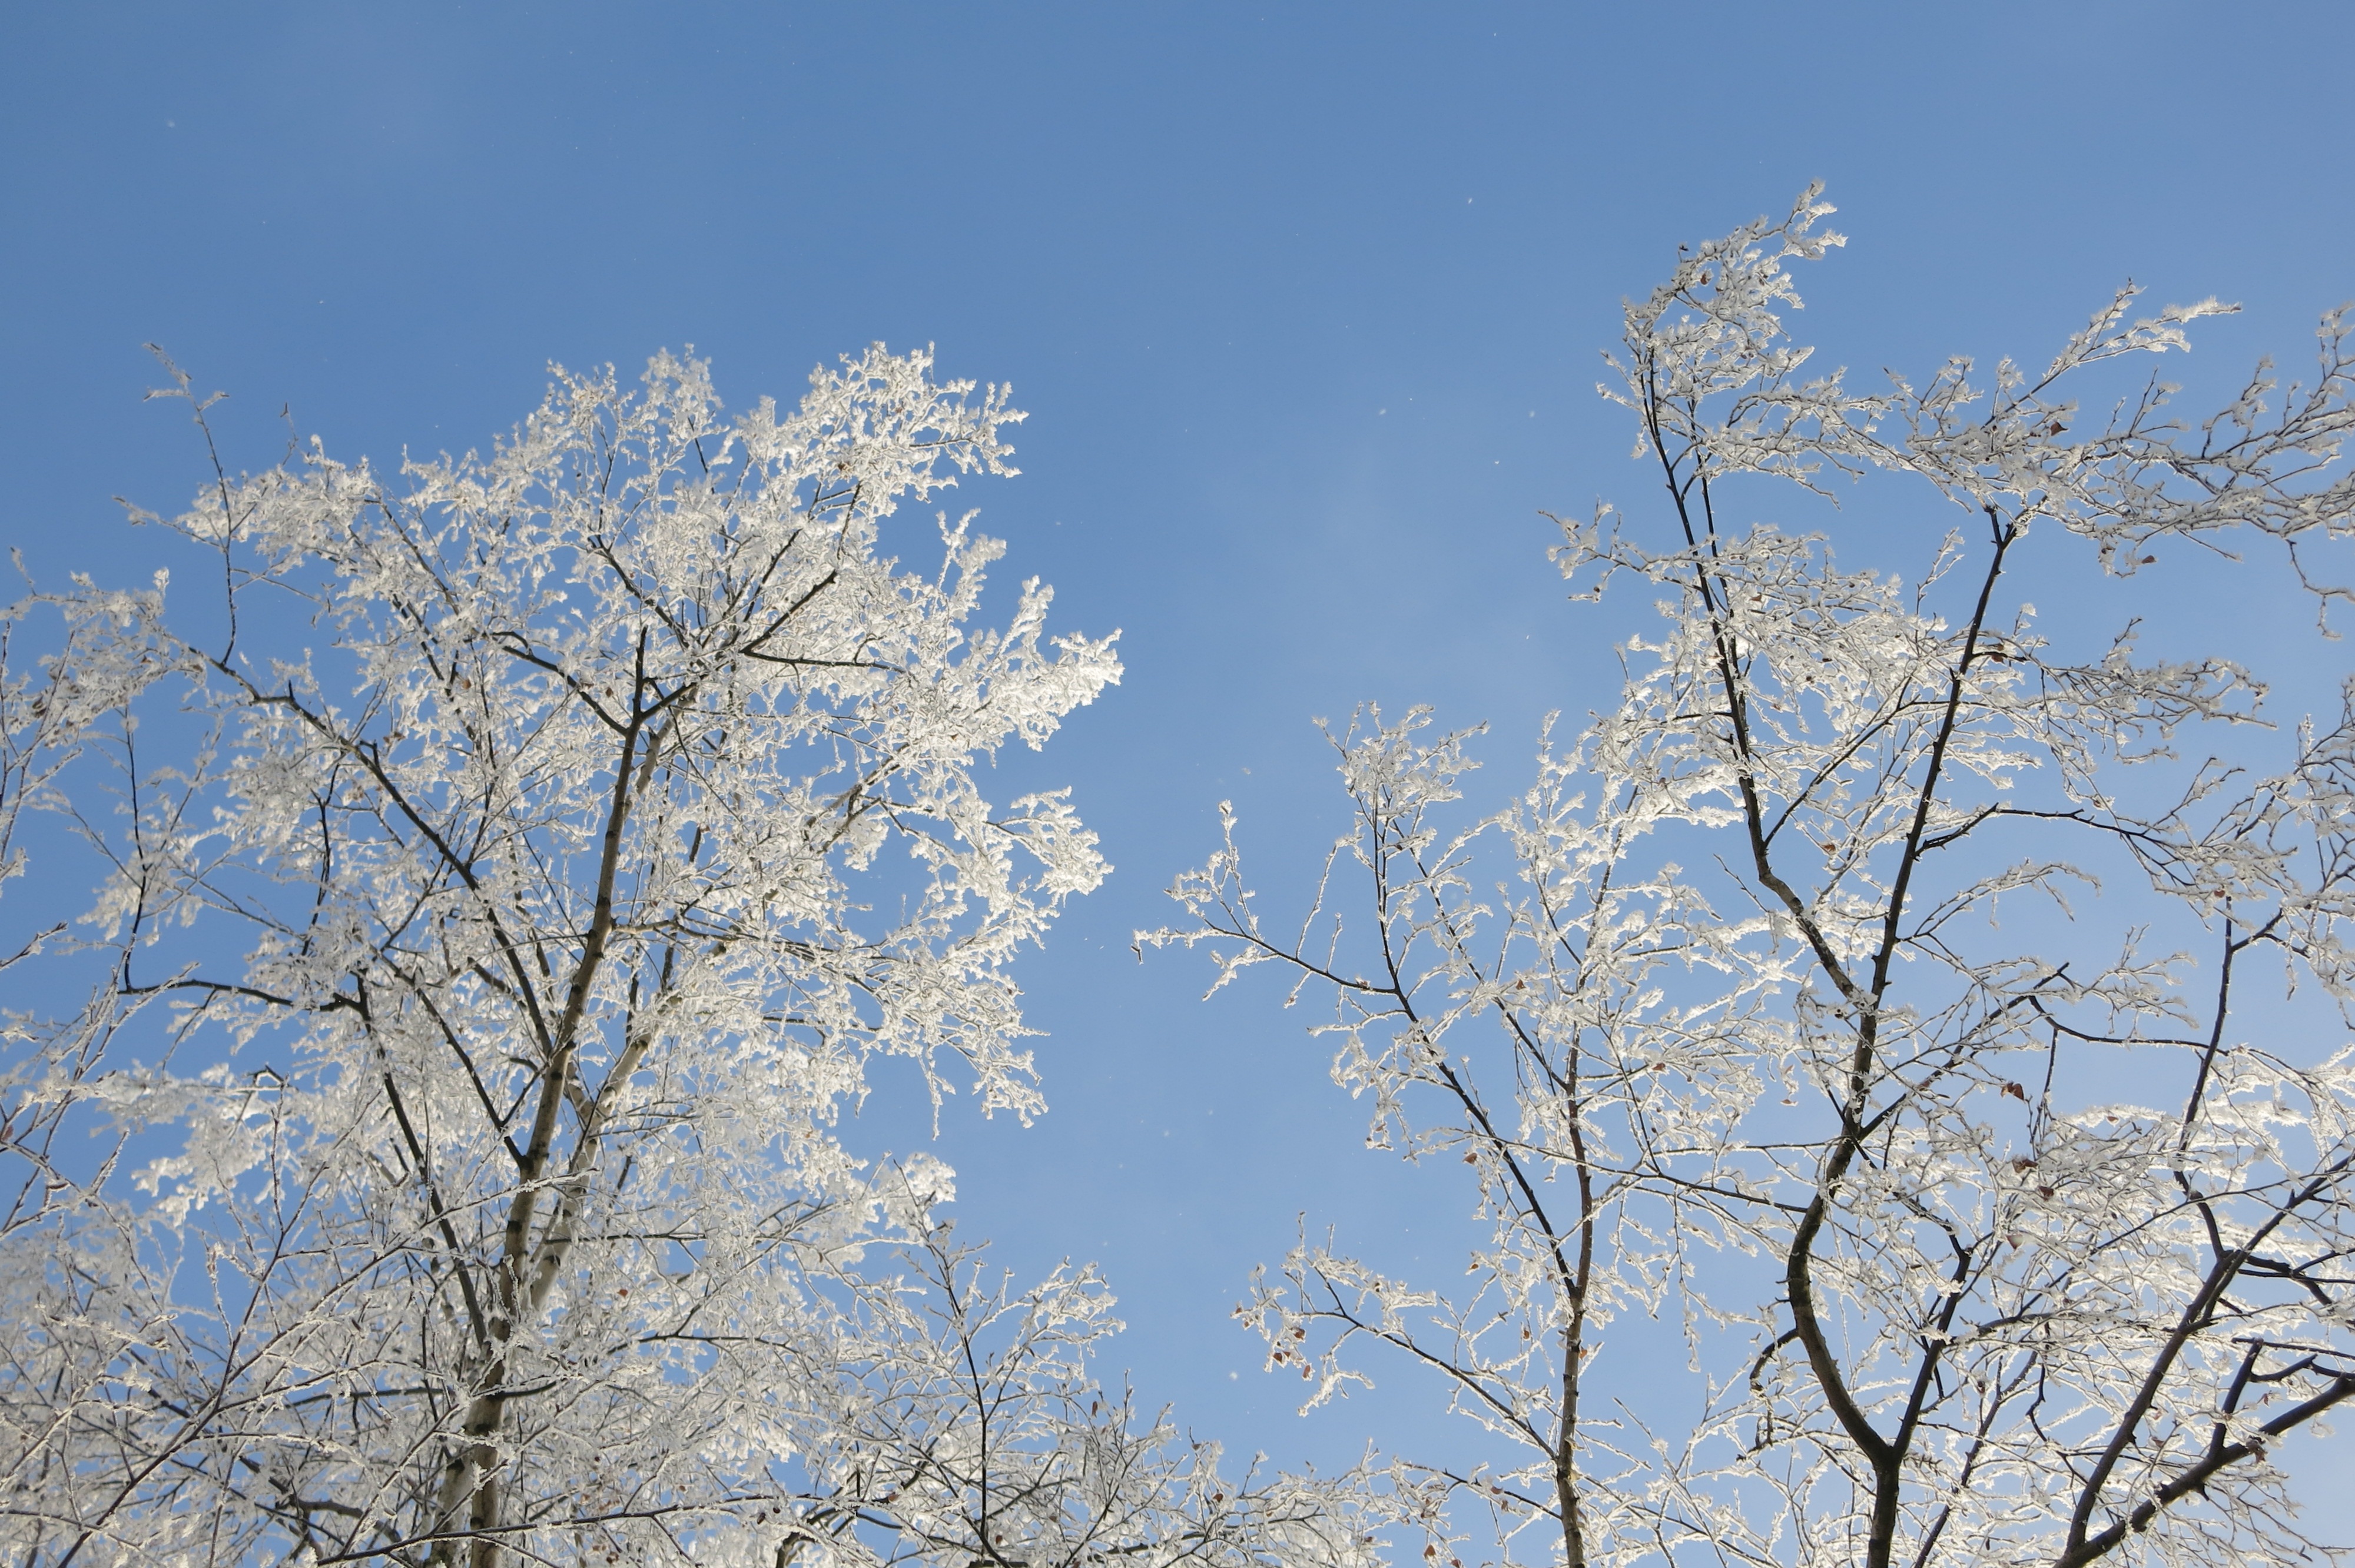
landscape, tree, nature, forest, branch, blossom, snow, cold, winter, light, cloud, plant, sky, sun, white, sunlight, leaf, frost, daytime, ice, spring, heaven, snowy, frozen, blue, cherry blossom, twig, icing, branches, beauty, rime, freezing, atmosphere of earth, woody plant, white sky